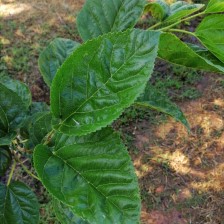
Variety: BlackAustralia